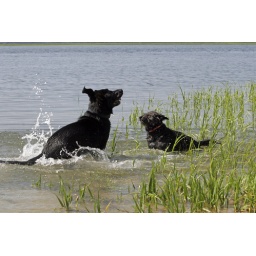
Kim Rowland/Bluffton TodayTwo dogs cavort in the water at the edge of the May River.